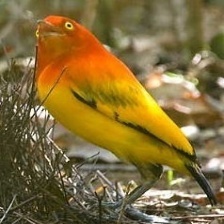
Species: FLAME BOWERBIRD
Scientific name: SERICULUS ARDENS